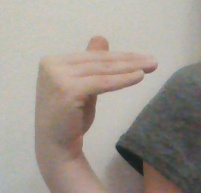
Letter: khaa